Bang Bang Racing

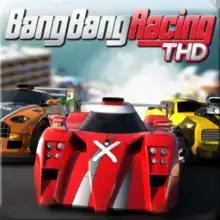
"Bang Bang Racing THD" title card

Bang Bang Racing is a racing video game co-developed by Playbox and Digital Reality and published by Digital Reality. It was first released as Bang Bang Racing THD for Android-based devices on May 13, 2011. It was released in June 2012 for Microsoft Windows, PlayStation 3 via the PlayStation Network and Xbox 360 via Xbox Live Arcade. It received mixed reviews from critics. Some found that the game's focus on racing and omitting "Mario Kart" style weaponry allowed it simplistic fun, yet some were critical of its local-only multiplayer. As of June 2018 it is no longer available on the Google Play Store.